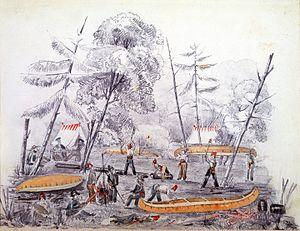
Premier camp, Bytown, Canada. Dessin du premier camp des Royal Engineers à Bytown
Ottawa est la capitale du Canada. La ville est située dans l'est de l'Ontario, sur la rive sud de la rivière des Outaouais, face à la ville québécoise de Gatineau.
Le lieutenant-colonel John By né le 7 août 1779 Lambeth, près de Londres en Grande-Bretagne était un ingénieur militaire britannique. Il fut le superviseur des travaux entourant la construction du Canal Rideau et est, conséquemment, le fondateur de ce qui deviendra la ville d'Ottawa, au Canada.